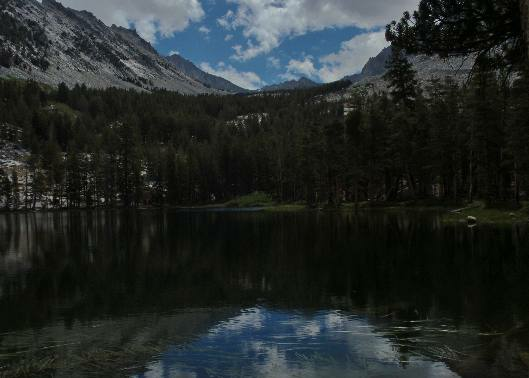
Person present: No